Culture of Tehran

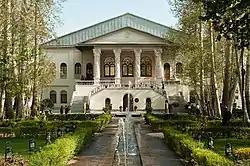
Ferdows Garden houses Iran's Cinema Museum.

Under the reign of the Qajars, Tehran was home to the royal theater of Tekye Dowlat, located to the southeast of the Golestan Palace, in which traditional and religious performances were observed. It was eventually destroyed and replaced with a bank building in 1947, following the reforms under the reign of Reza Shah.